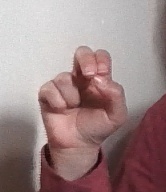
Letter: gaaf